Atsugi

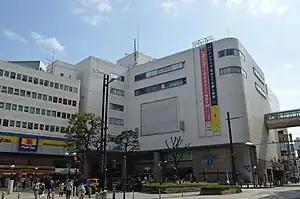
North side of Hon-Atsugi Station and MyLord department store in central Atsugi

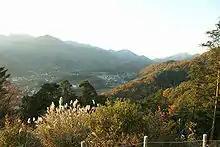
Nanasawa near Atsugi

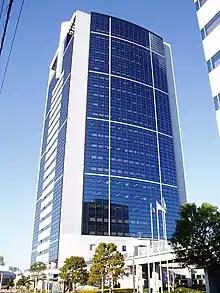
The Atsugi AXT office building lies south of central Atsugi, near the interchange of the Tōmei Expressway

While the name "Atsugi" is often associated with the United States Navy base named Naval Air Facility Atsugi, the base is actually not in Atsugi, but straddles the border between the nearby cities of Ayase and Yamato.